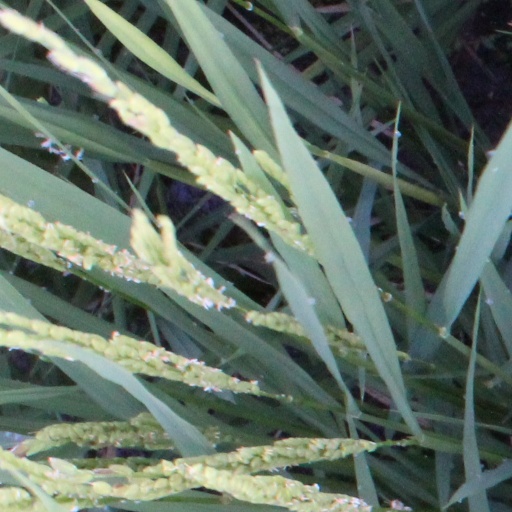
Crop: rice